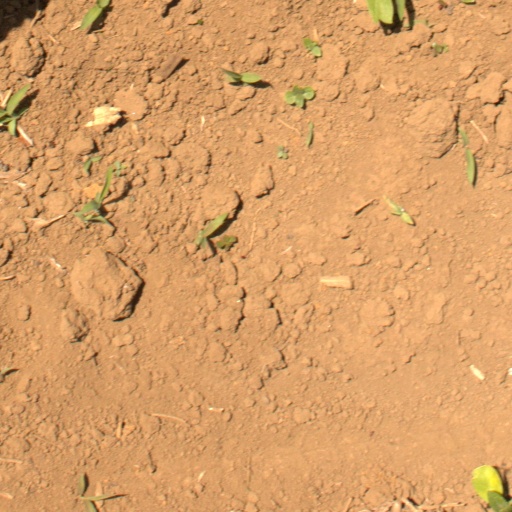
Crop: Jerusalem artichoke